Wabuchi Station

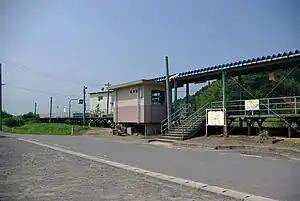
Wabuchi Station in July 2009

is a railway station in the city of Ishinomaki, Miyagi Prefecture, Japan, operated by East Japan Railway Company (JR East).